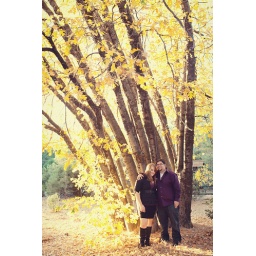
under the yellow tree